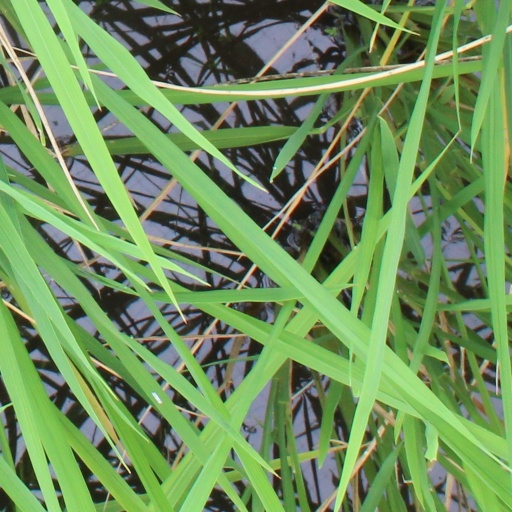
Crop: rice